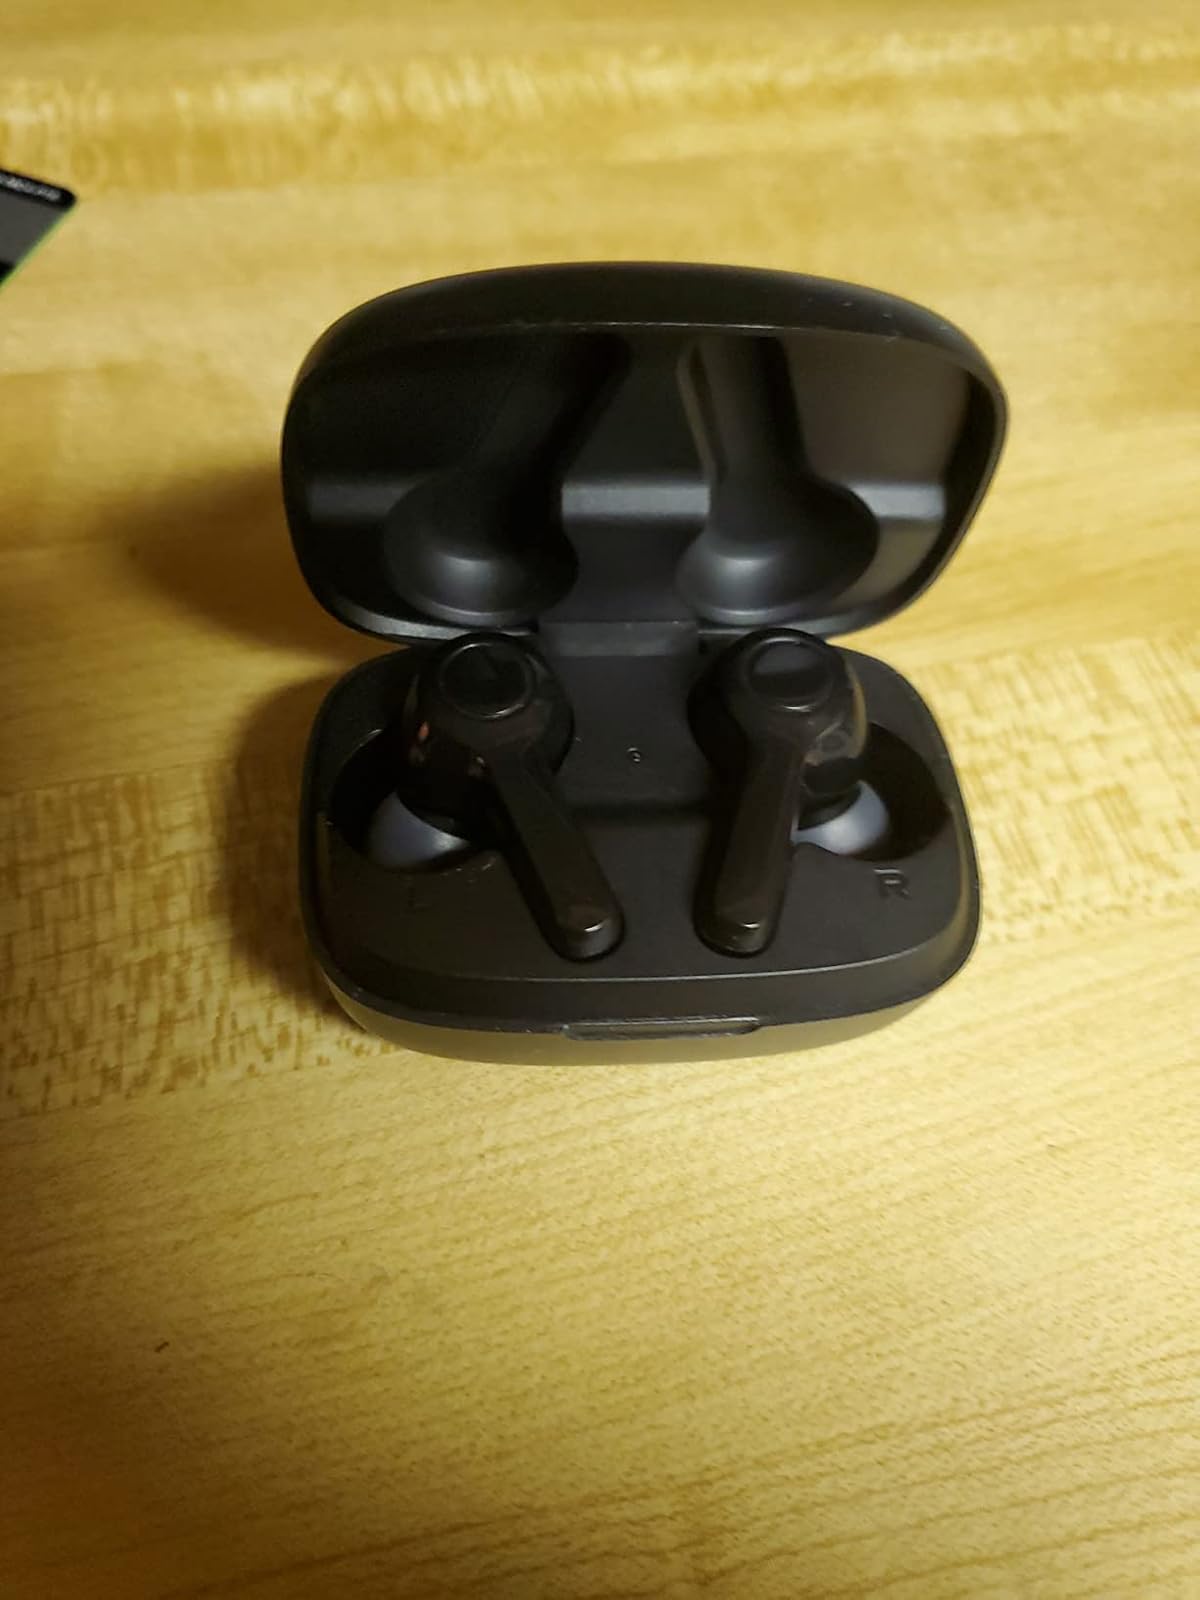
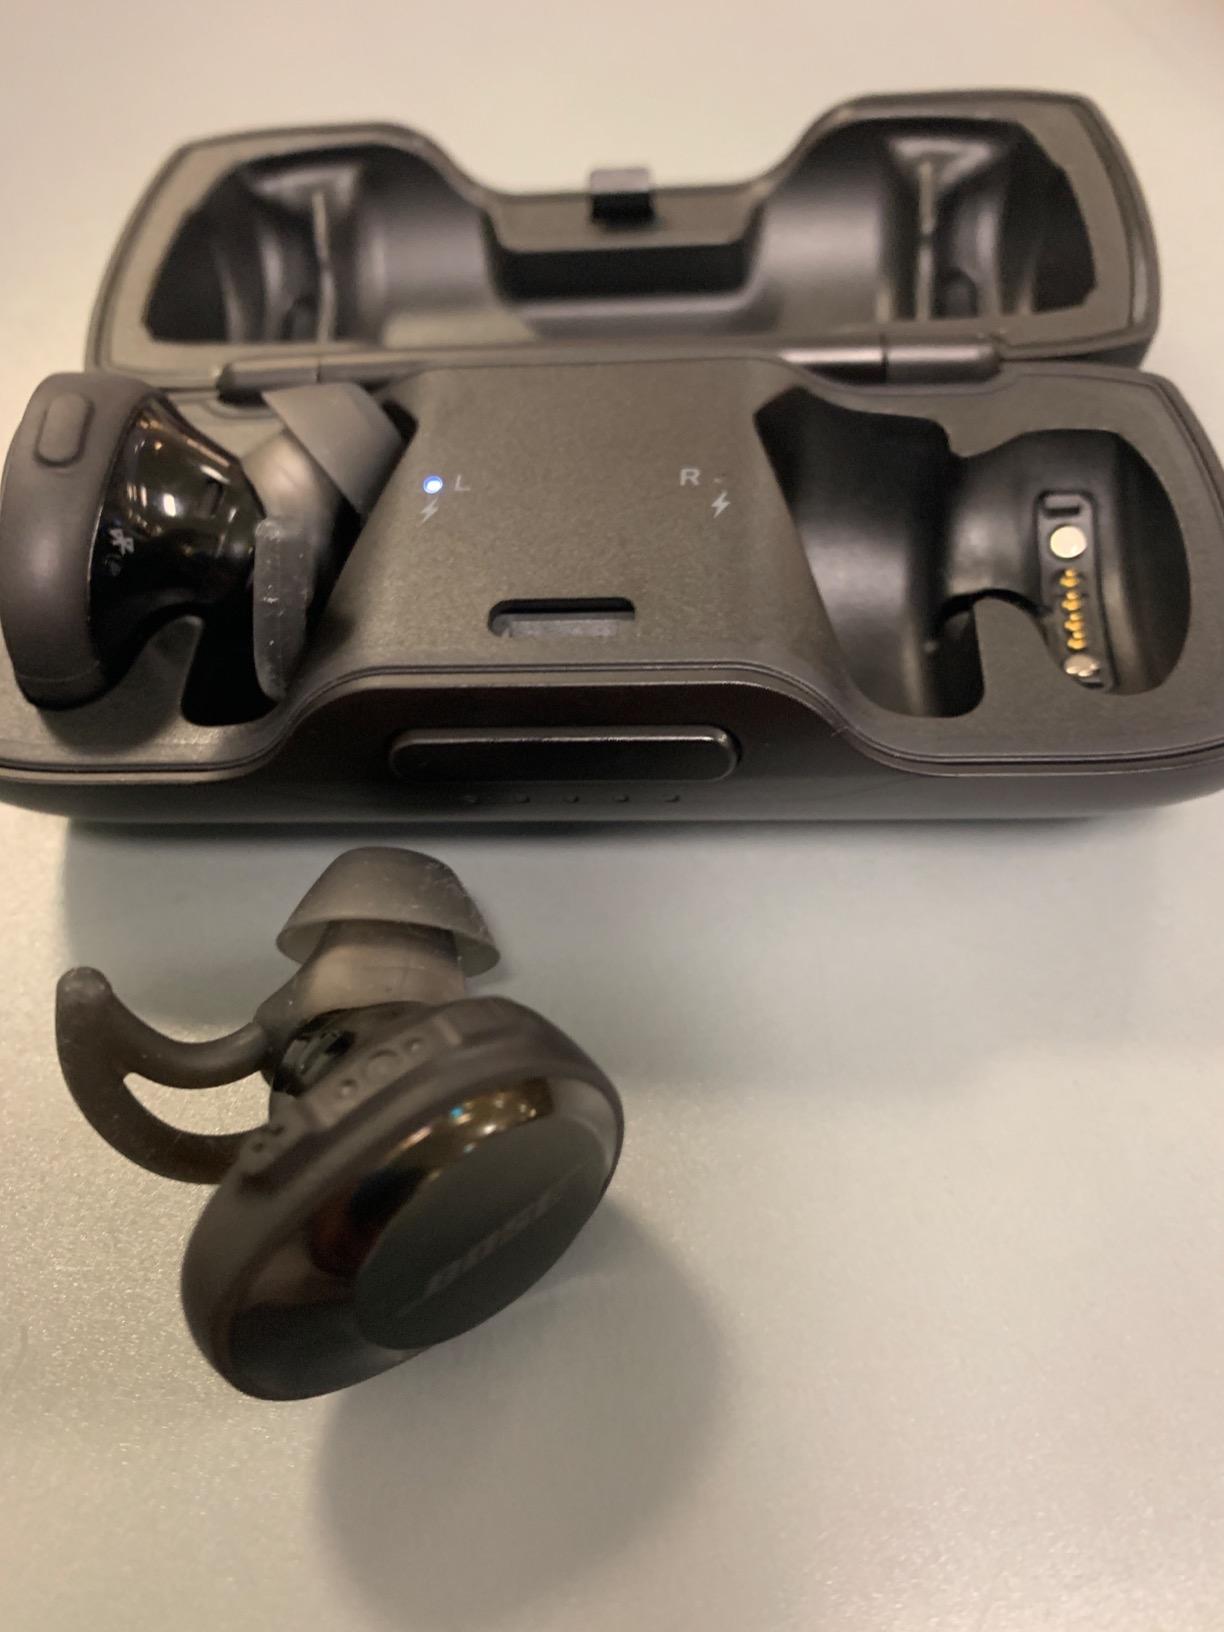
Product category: earbuds
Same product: no